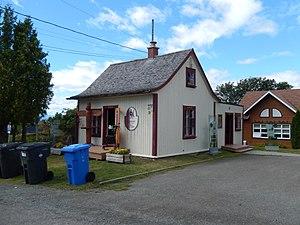
Cacouna (réserve indienne)
Cacouna 22 est une réserve indienne située dans la région administrative du Bas-Saint-Laurent au Québec. Le recensement de 2006 n'y dénombre aucun habitant permanent. Cacouna est toutefois un lieu de rencontre annuel pour une communauté estimée à 570 personnes.
Rivière-du-Loup est une municipalité régionale de comté de la province de Québec, dans la région administrative du Bas-Saint-Laurent, créée le 1ᵉʳ janvier 1982. Son chef-lieu est la ville de Rivière-du-Loup. Elle est composée de 13 municipalités : une ville, six municipalités et cinq paroisses. Le mode de tenure des terres est majoritairement de propriété privée, alors que le territoire de propriété publique représente 15 % des terres louperiviennes.